Ermita de Nuestra Señora de Bienvenida

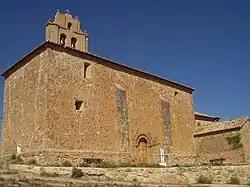

The Ermita de Nuestra Señora de Bienvenida is a hermitage located in Monteagudo de las Vicarías, Spain. It was declared "Bien de Interés Cultural" in 1983.